La Excepción

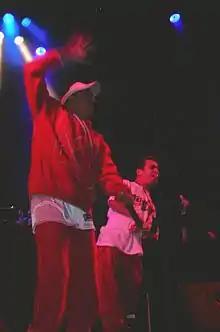
Gitano Antón, microphone in hand, and Langui with microphone attached

La Excepción que Confirma la Regla (The Exception That Proves The Rule; often shortened to La Excepción) is a rap group from Madrid. The band is composed of two MCs: El Langui (Juan Manuel Montilla), and Gitano Antón (Antonio Moreno), and one DJ: DJ La dako style (Javier Ibañez).